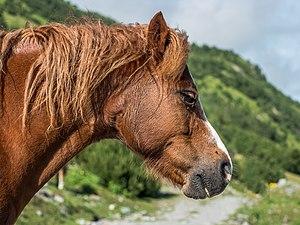
Les poneys des montagnes et des landes sont un groupe de poneys et de petits chevaux rustiques originaires des régions de montagnes et de landes des îles Britanniques. La plupart de ces races sont dérivées de poneys semi-sauvages, et certains d'entre eux vivent encore de cette manière, tout en étant pleinement domestiqués pour l'équitation et le travail.
Le Welsh, ou poney gallois, est une race de poney originaire du Pays de Galles. Le stud-book est créé en 1902. Il comporte quatre sections ouvertes pour différencier les quatre types existants chez ce poney : Welsh mountain, Welsh, Welsh de type cob et Welsh cob. Le Welsh mountain, qui vit encore en semi-liberté dans sa région originelle, fait partie des poneys mountain and moorland. Le Welsh B est un poney de sport très populaire, qui comme le précédent, présente un modèle fin et arabisé. Les Welshes C et D sont des poneys plus charpentés, aptes à porter des adultes. Les Welshes sont très populaires pour tous les sports équestres.